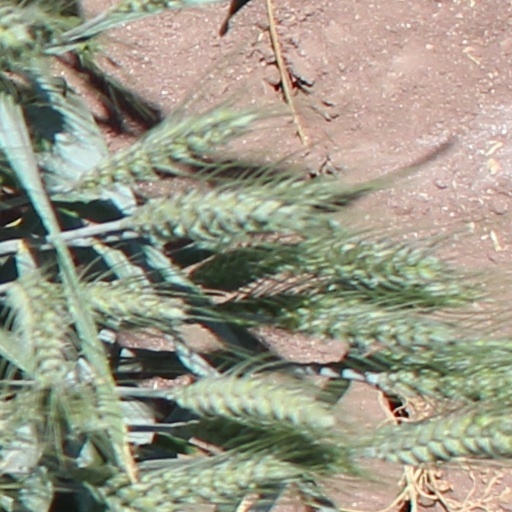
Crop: wheat